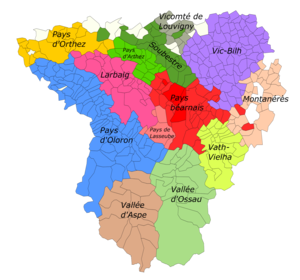
Carte des régions historiques du Béarn
Le Vic-Bilh est une région de Gascogne située sur les reliefs pré-pyrénéens à l'intérieur du coude de l'Adour entre Rivière-Basse et Tursan, face à l'Armagnac. Jusqu'à la Révolution, son nom est associé à l'un des archidiaconés du diocèse de Lescar.
Le Béarn, situé au nord-ouest des Pyrénées, est une ancienne principauté souveraine puis une ancienne province française à partir de 1620. Depuis 1790, le Béarn fait partie du département des Pyrénées-Atlantiques et depuis 2016 de la région Nouvelle-Aquitaine. Les intercommunalités béarnaises créent le pôle métropolitain Pays de Béarn en 2018. Le territoire béarnais regroupe la plaine des gaves de Pau et d'Oloron, les coteaux qui les entourent — Vic-Bilh, Soubestre, Entre-Deux-Gaves — et les trois hautes vallées pyrénéennes d'Ossau, Aspe et Barétous.